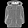
Label: Coat